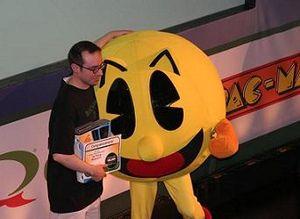
Namco Limited, pour NAkamura Manufacturing COmpany, est une société japonaise de développement de jeux vidéo créée en 1955.
Pac-Man est une série de jeux vidéo créée par Tōru Iwatani et éditée par Namco. Elle a débuté en 1980 avec le jeu éponyme.
Pac-Man est un personnage apparaissant dans le jeu vidéo éponyme créé par Tōru Iwatani.